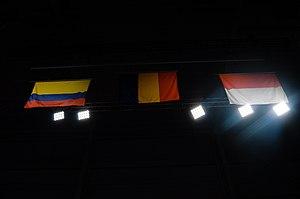
Cérémonie des vainqueurs des Jeux olympiques de la jeunesse de 2018. Haltérophilie Filles -53 Kg.